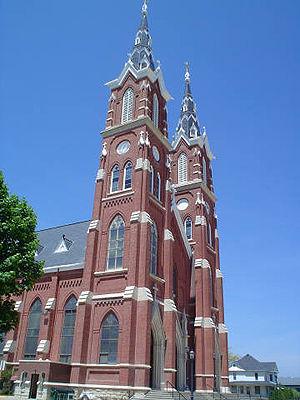
Dyersville est une ville de l'Iowa aux États-Unis faisant partie de la région métropolitaine de Dubuque.